Describe the emotion expressed in this image:  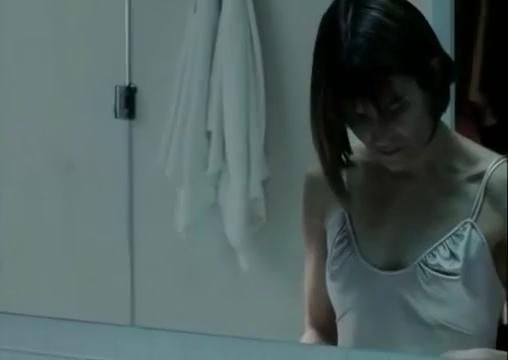
This person displays Suffering, valence and arousal with low intensity.